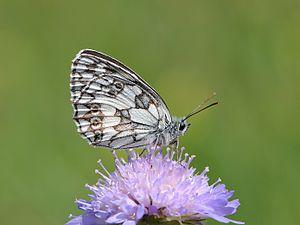
Un Demi-deuil (Melanargia galathea, fam. Nymphalidae).